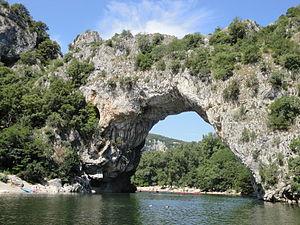
Pont d'Arc